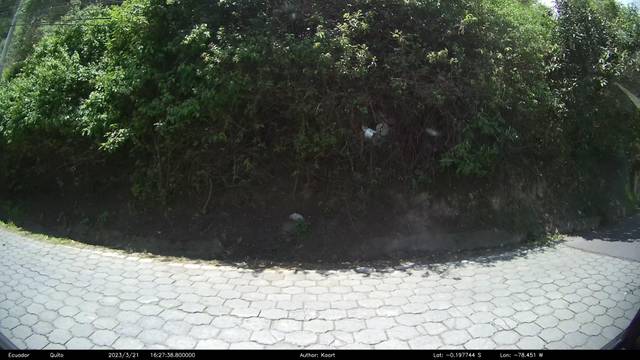
Region: Ecuador
Coordinates: -0.1977, -78.451